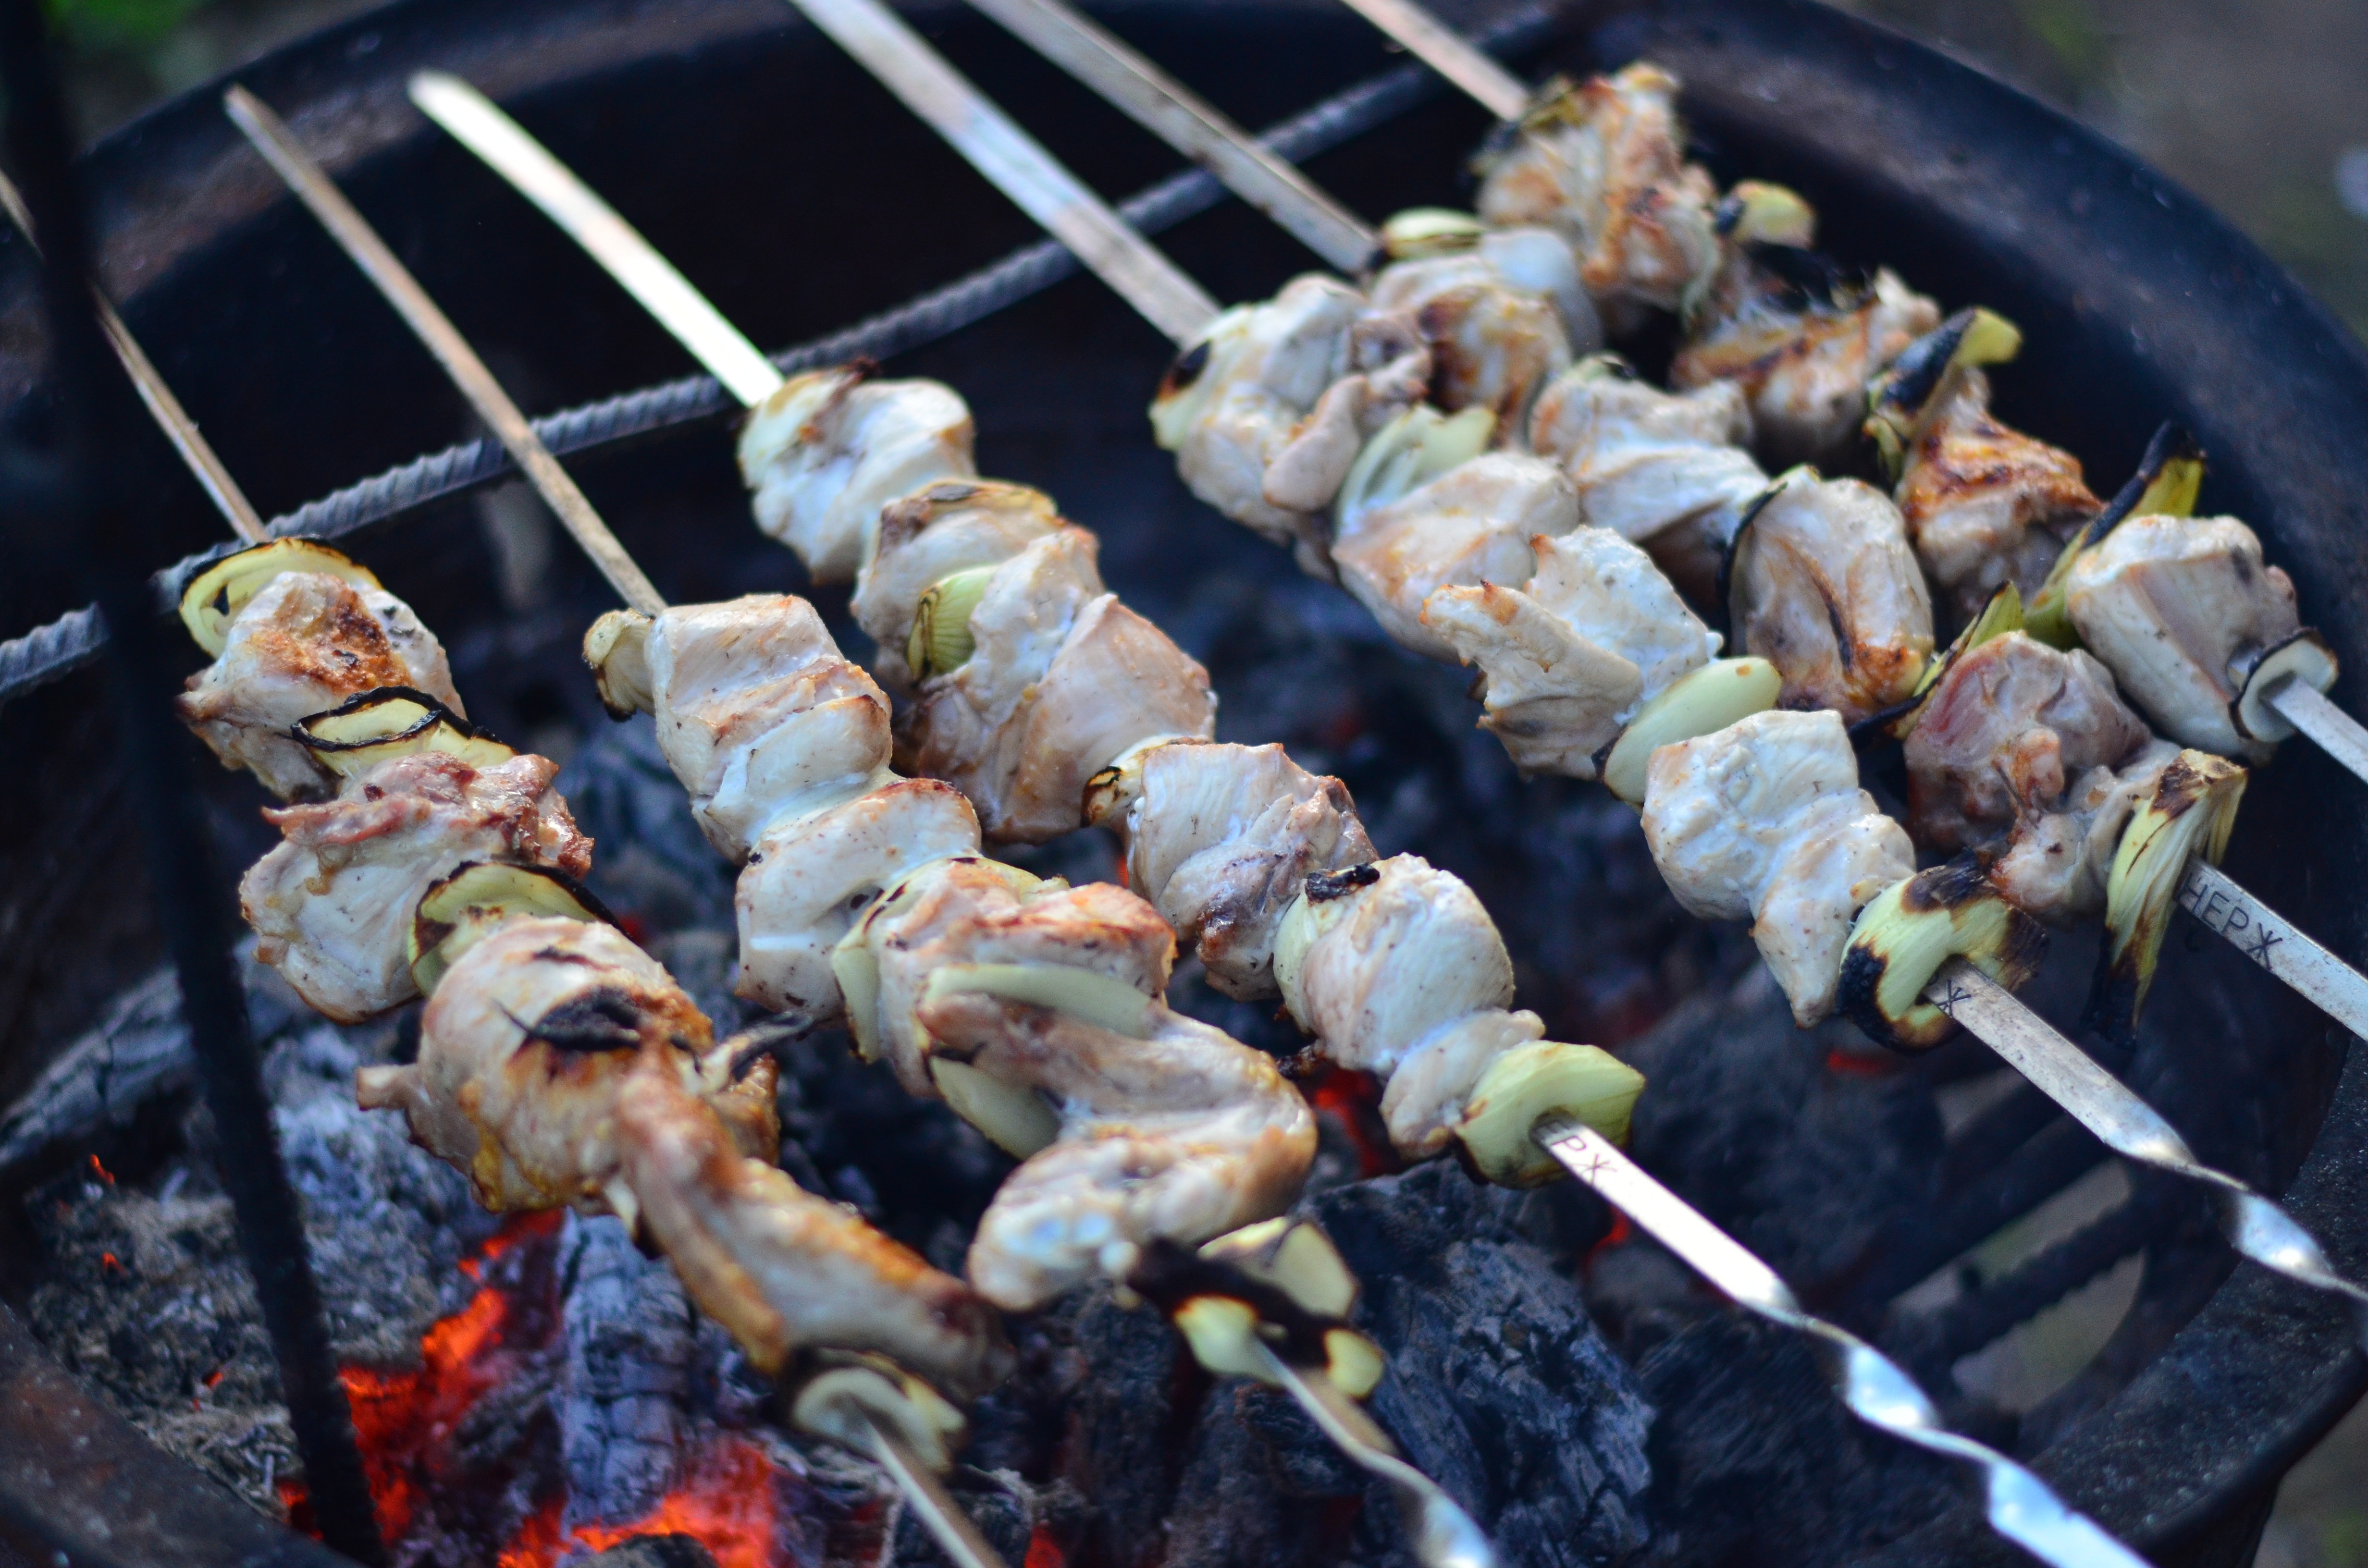
smoke, dish, food, cooking, meat, barbecue, cuisine, fried, skewer, kebab, skewers, frying, grilling, shish kebab, mangal, grilled food, fried meat, brochette, shashlik